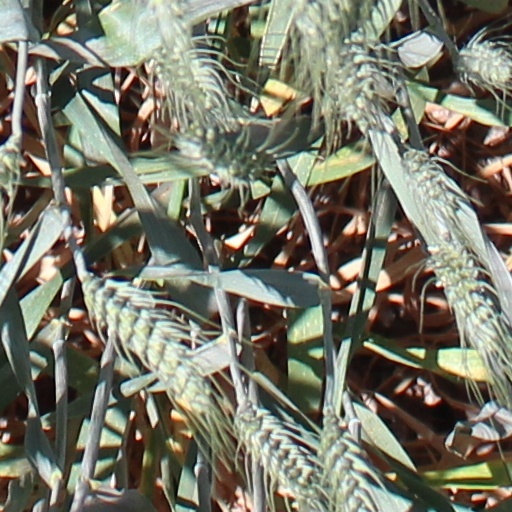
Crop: wheat